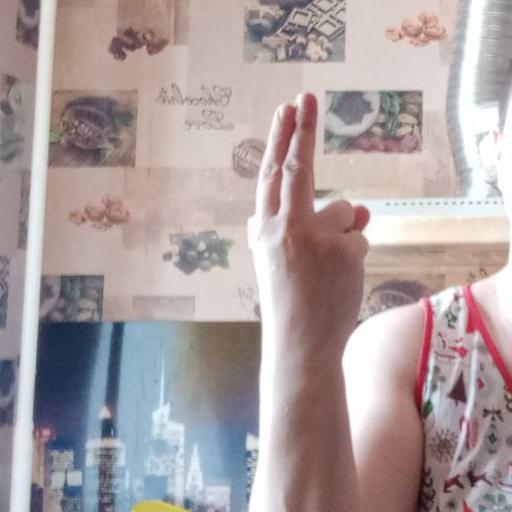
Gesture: two_up_inverted